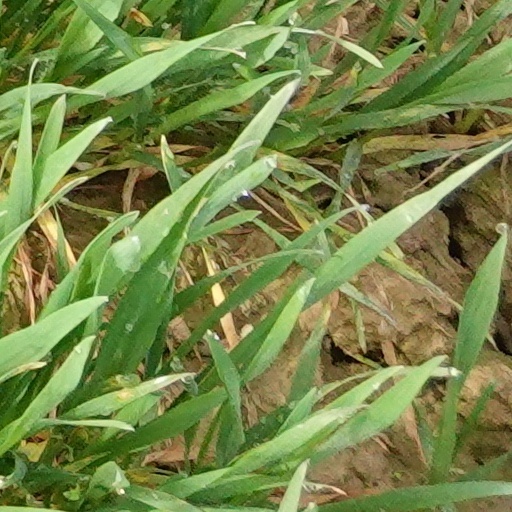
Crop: wheat